Colorado Springs Public Library–Carnegie Building

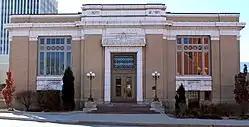

The Colorado Springs Public Library–Carnegie Building is a Neo-classical library building in Colorado Springs, Colorado. Funded by the Andrew Carnegie Library Fund. The building is on the National Register of Historic Places. It is associated with the City Beautiful movement.